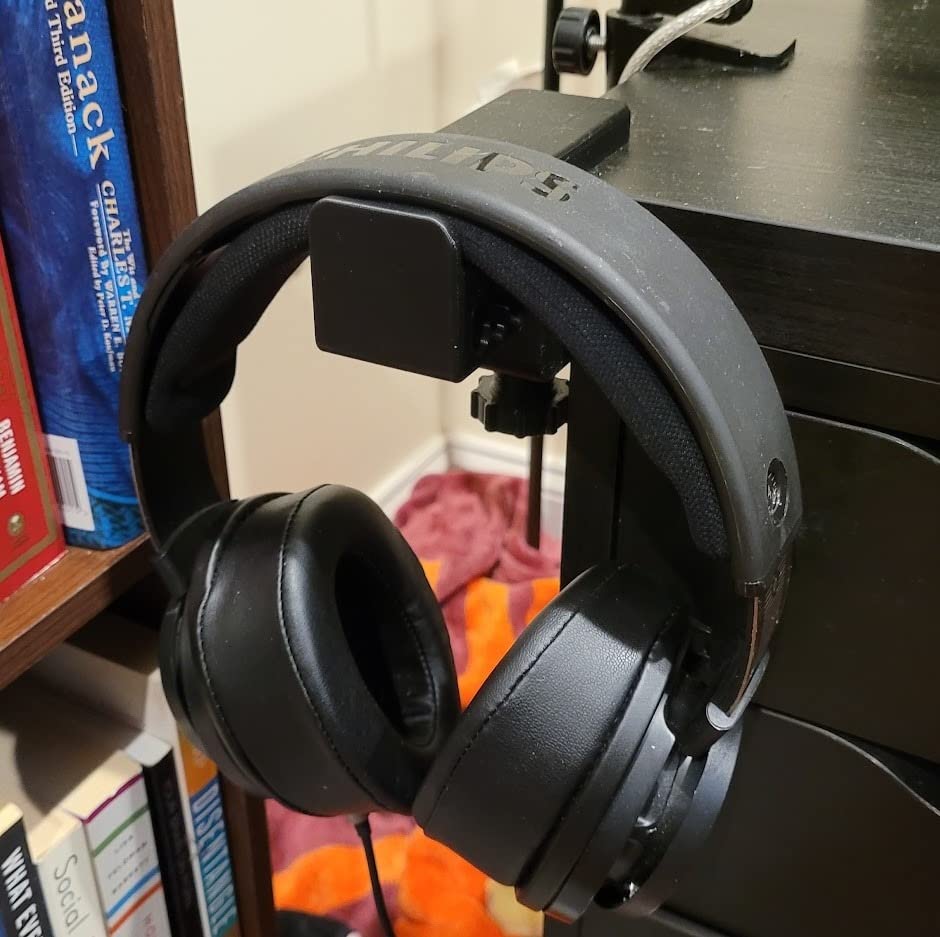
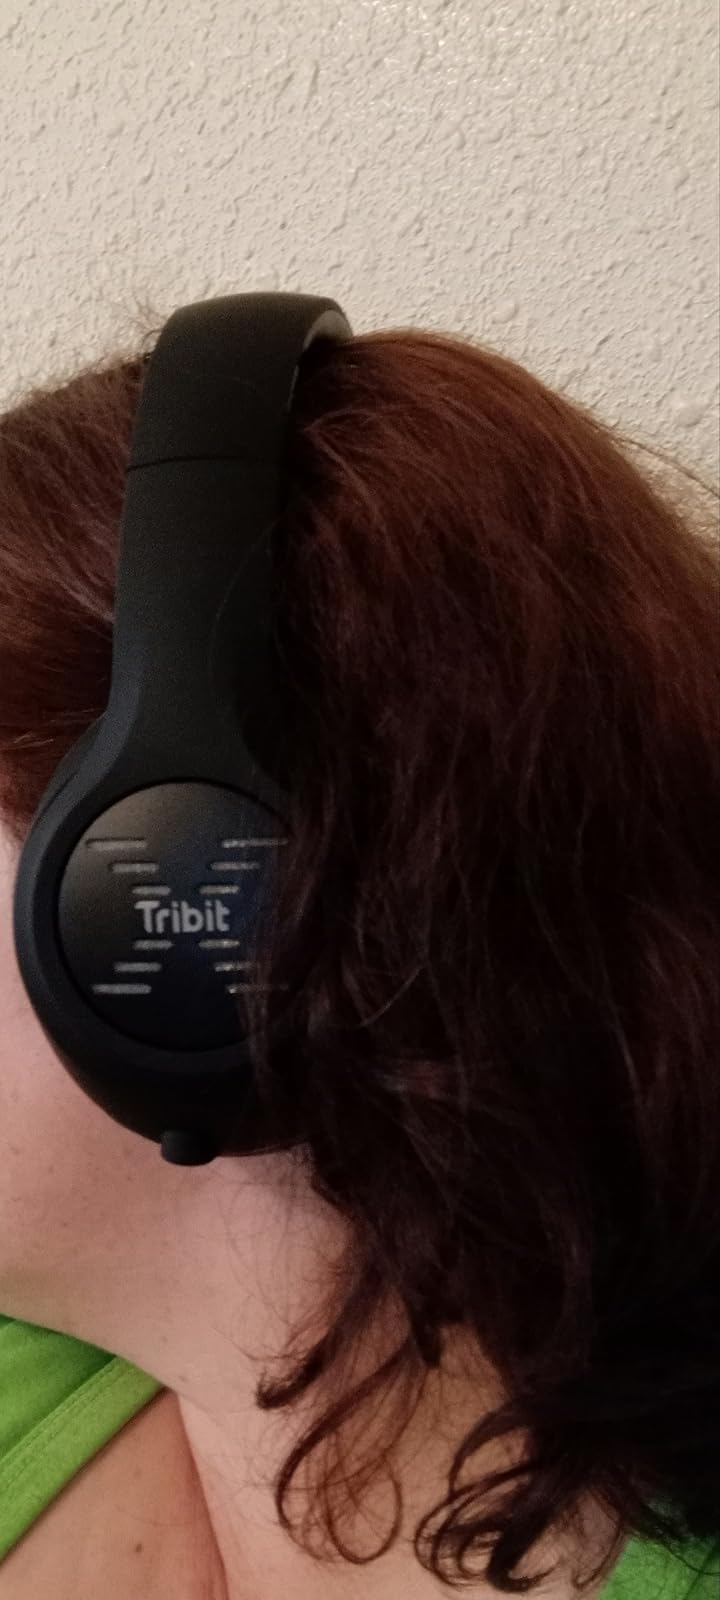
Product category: headphones
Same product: no